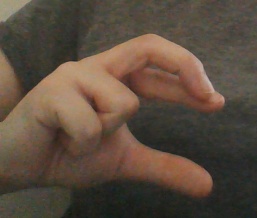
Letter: thal